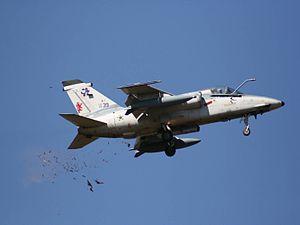
Le risque aviaire désigne en aéronautique le risque de collision entre des oiseaux et les aéronefs. Ces chocs, presque toujours fatals pour les oiseaux, peuvent également être fatals pour les aéronefs, et provoquer des accidents aériens. Il est à noter que les termes « péril aviaire » et même « péril animalier » sont également utilisés pour décrire ce problème qui touche tous les domaines de l'aéronautique.